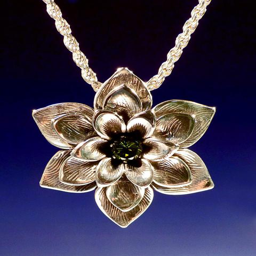
a flower - shaped pendant made by person